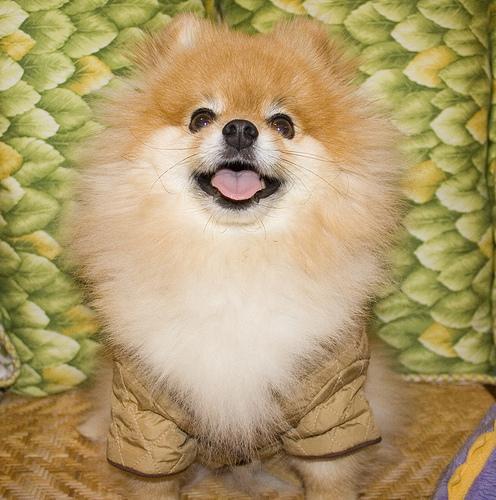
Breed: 1936-n000005-Pomeranian